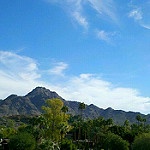
Label: mountain